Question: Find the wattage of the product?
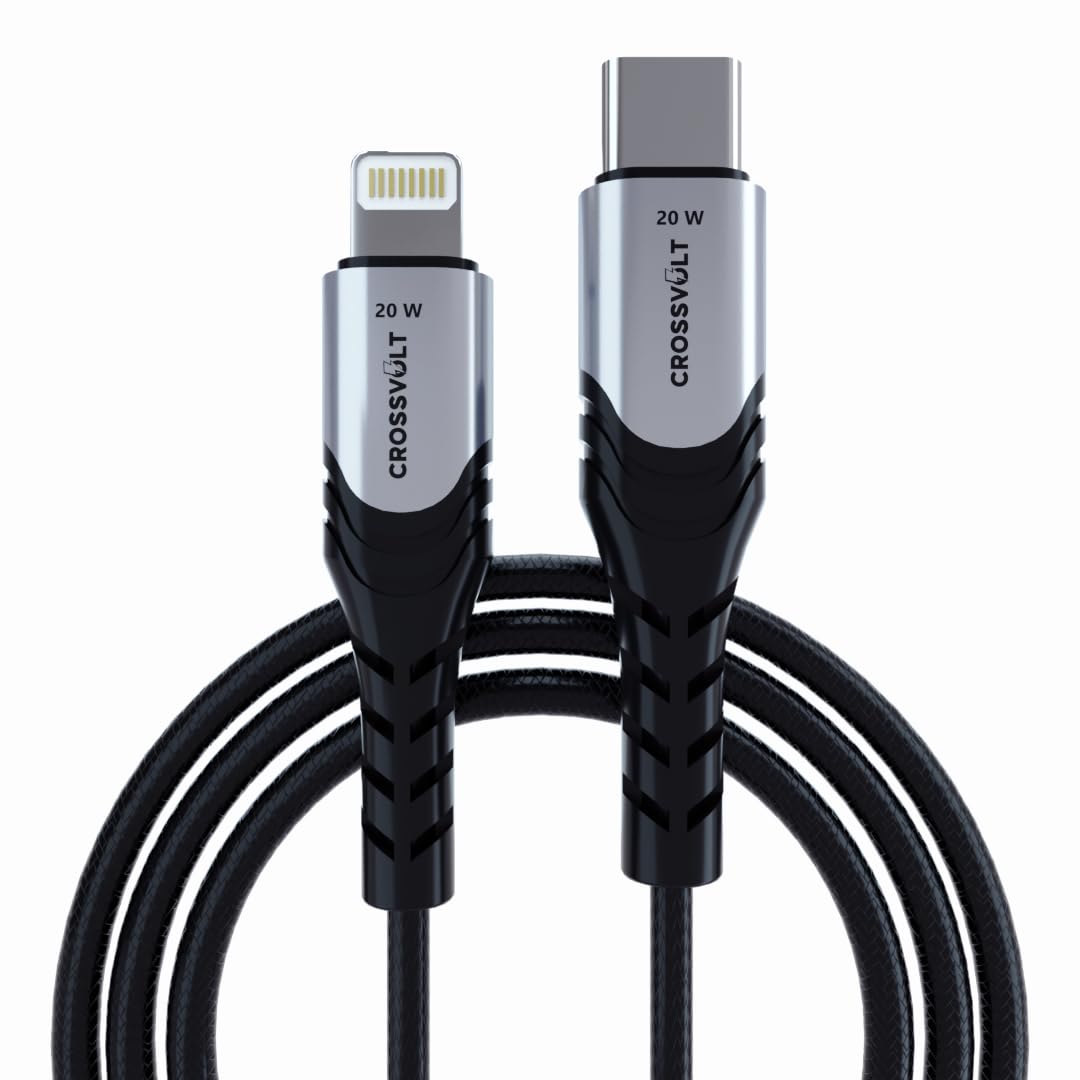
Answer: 20.0 watt